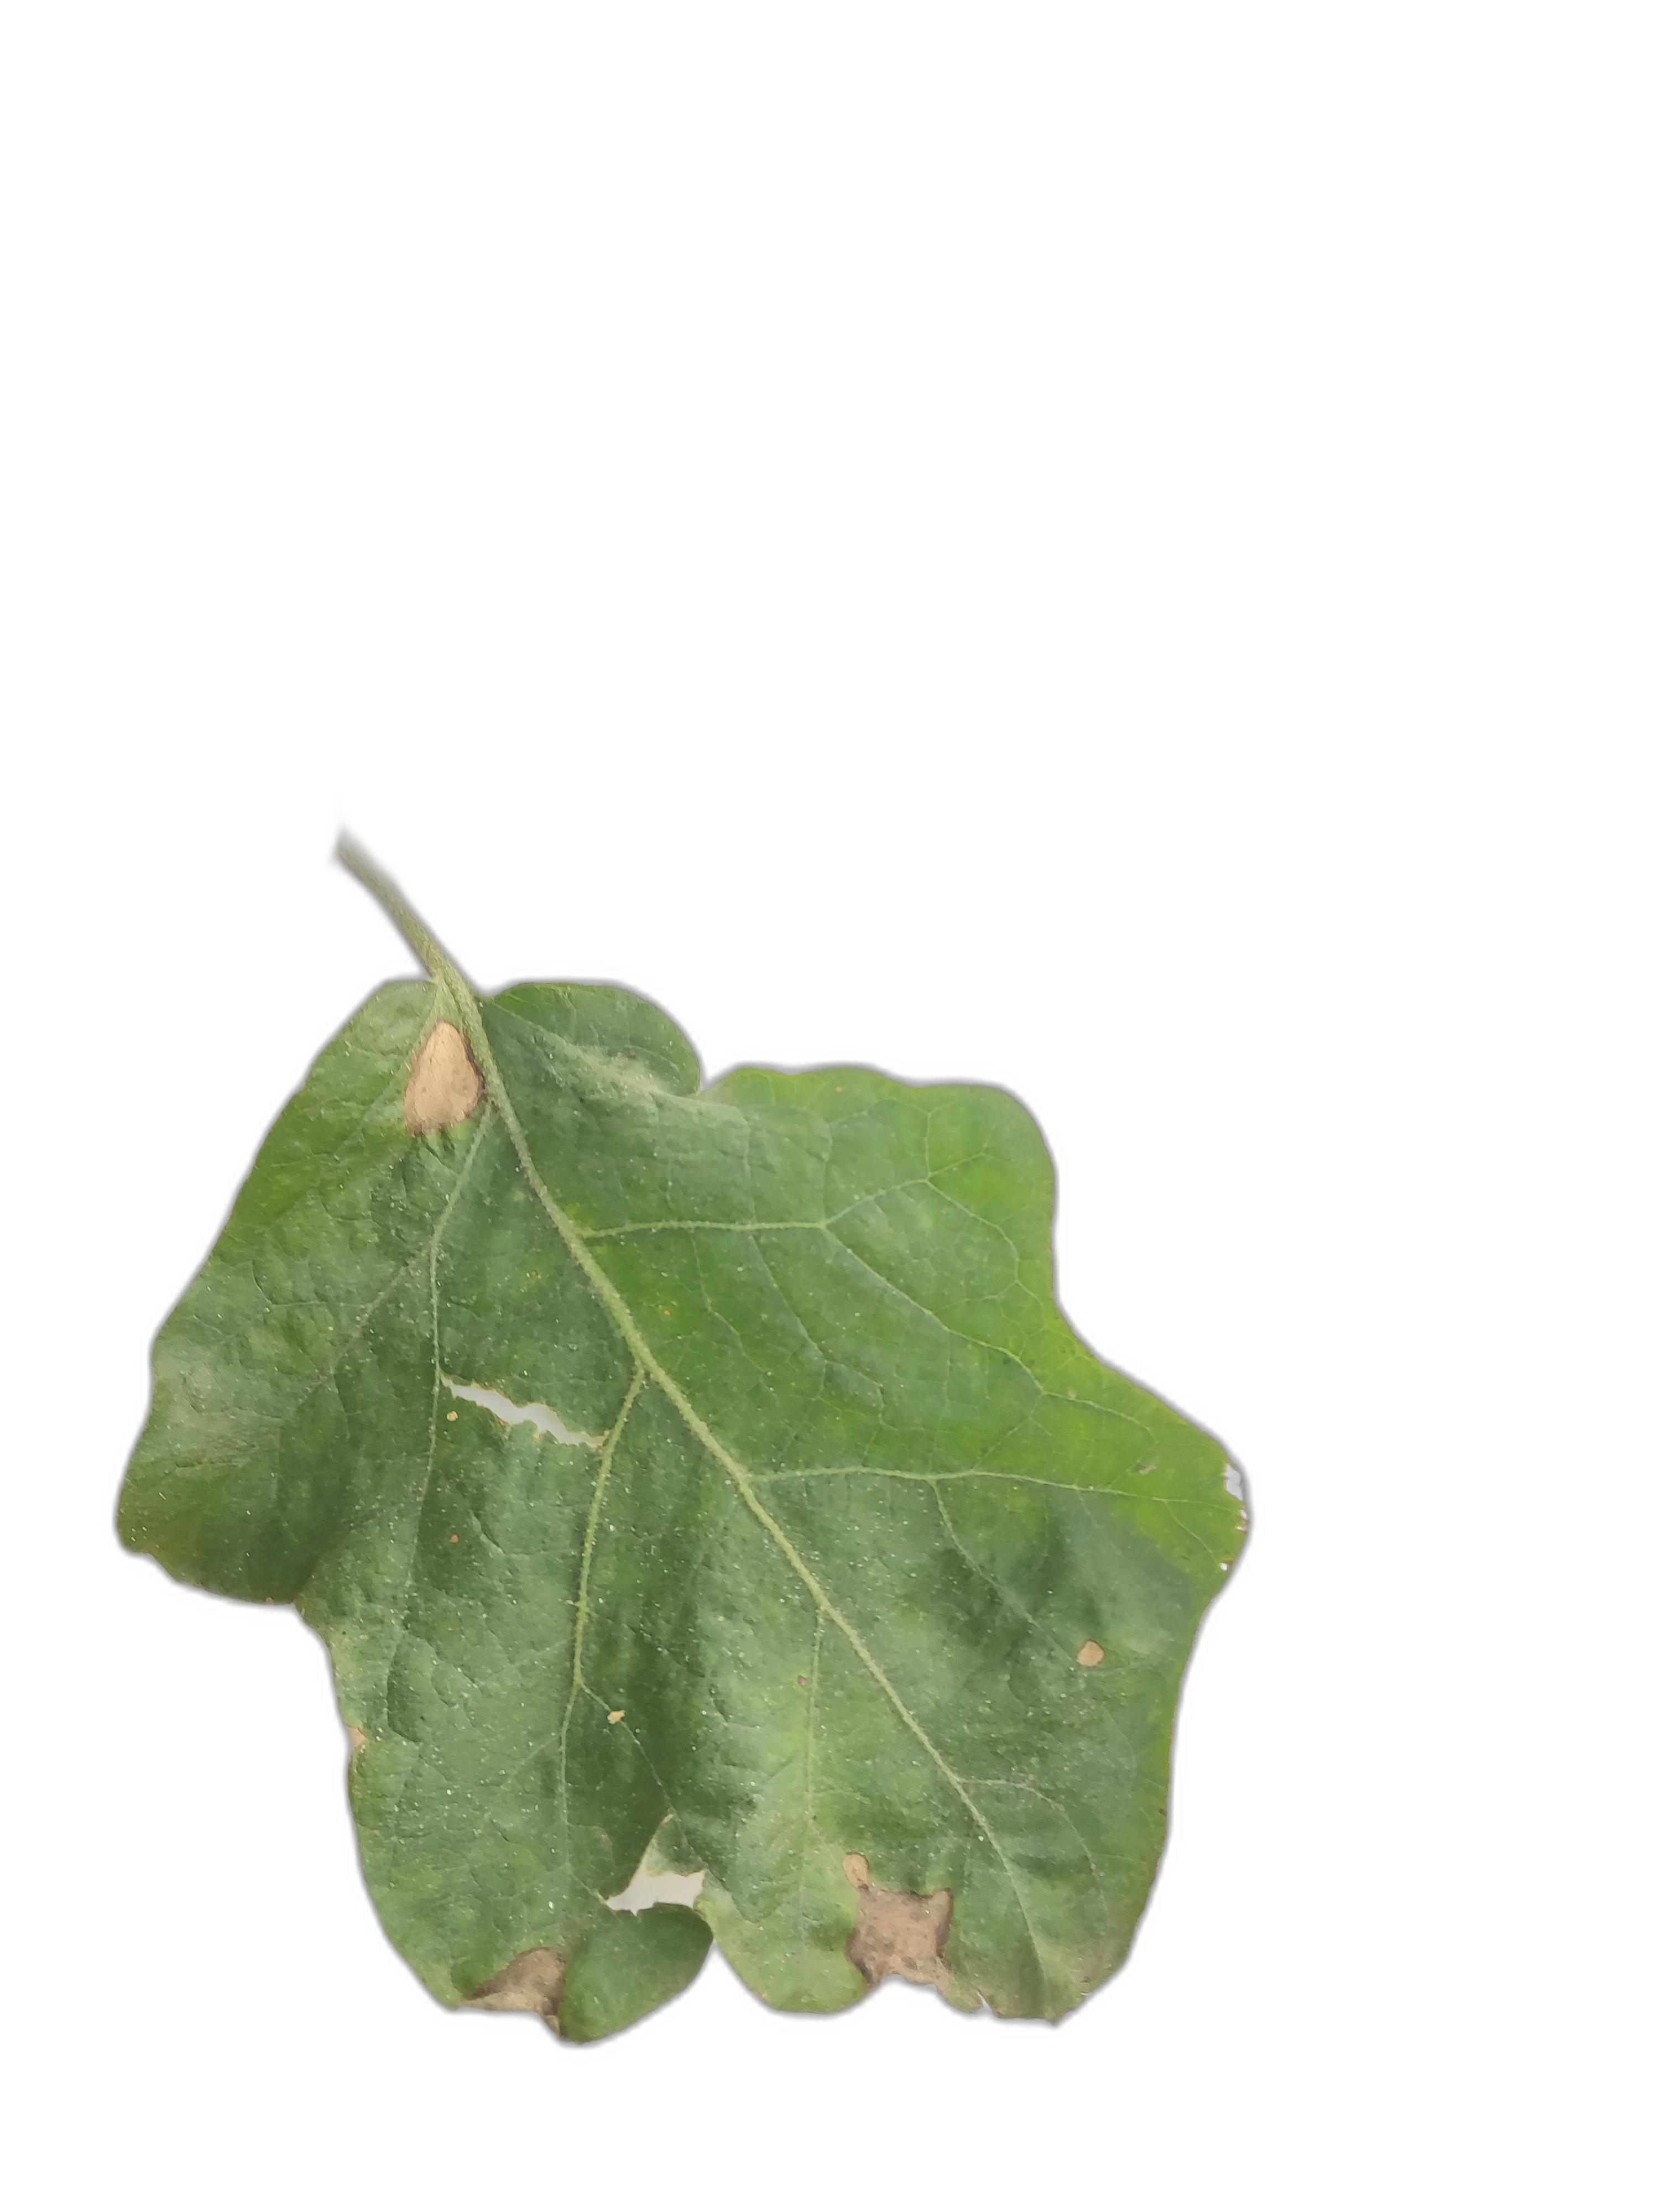
Label: Leaf Spot Disease